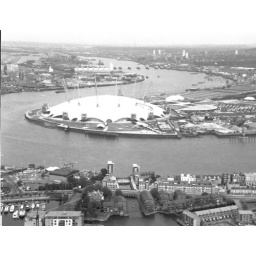
Picture was taken from the roof of the HSBC tower when it was under construction in 2001